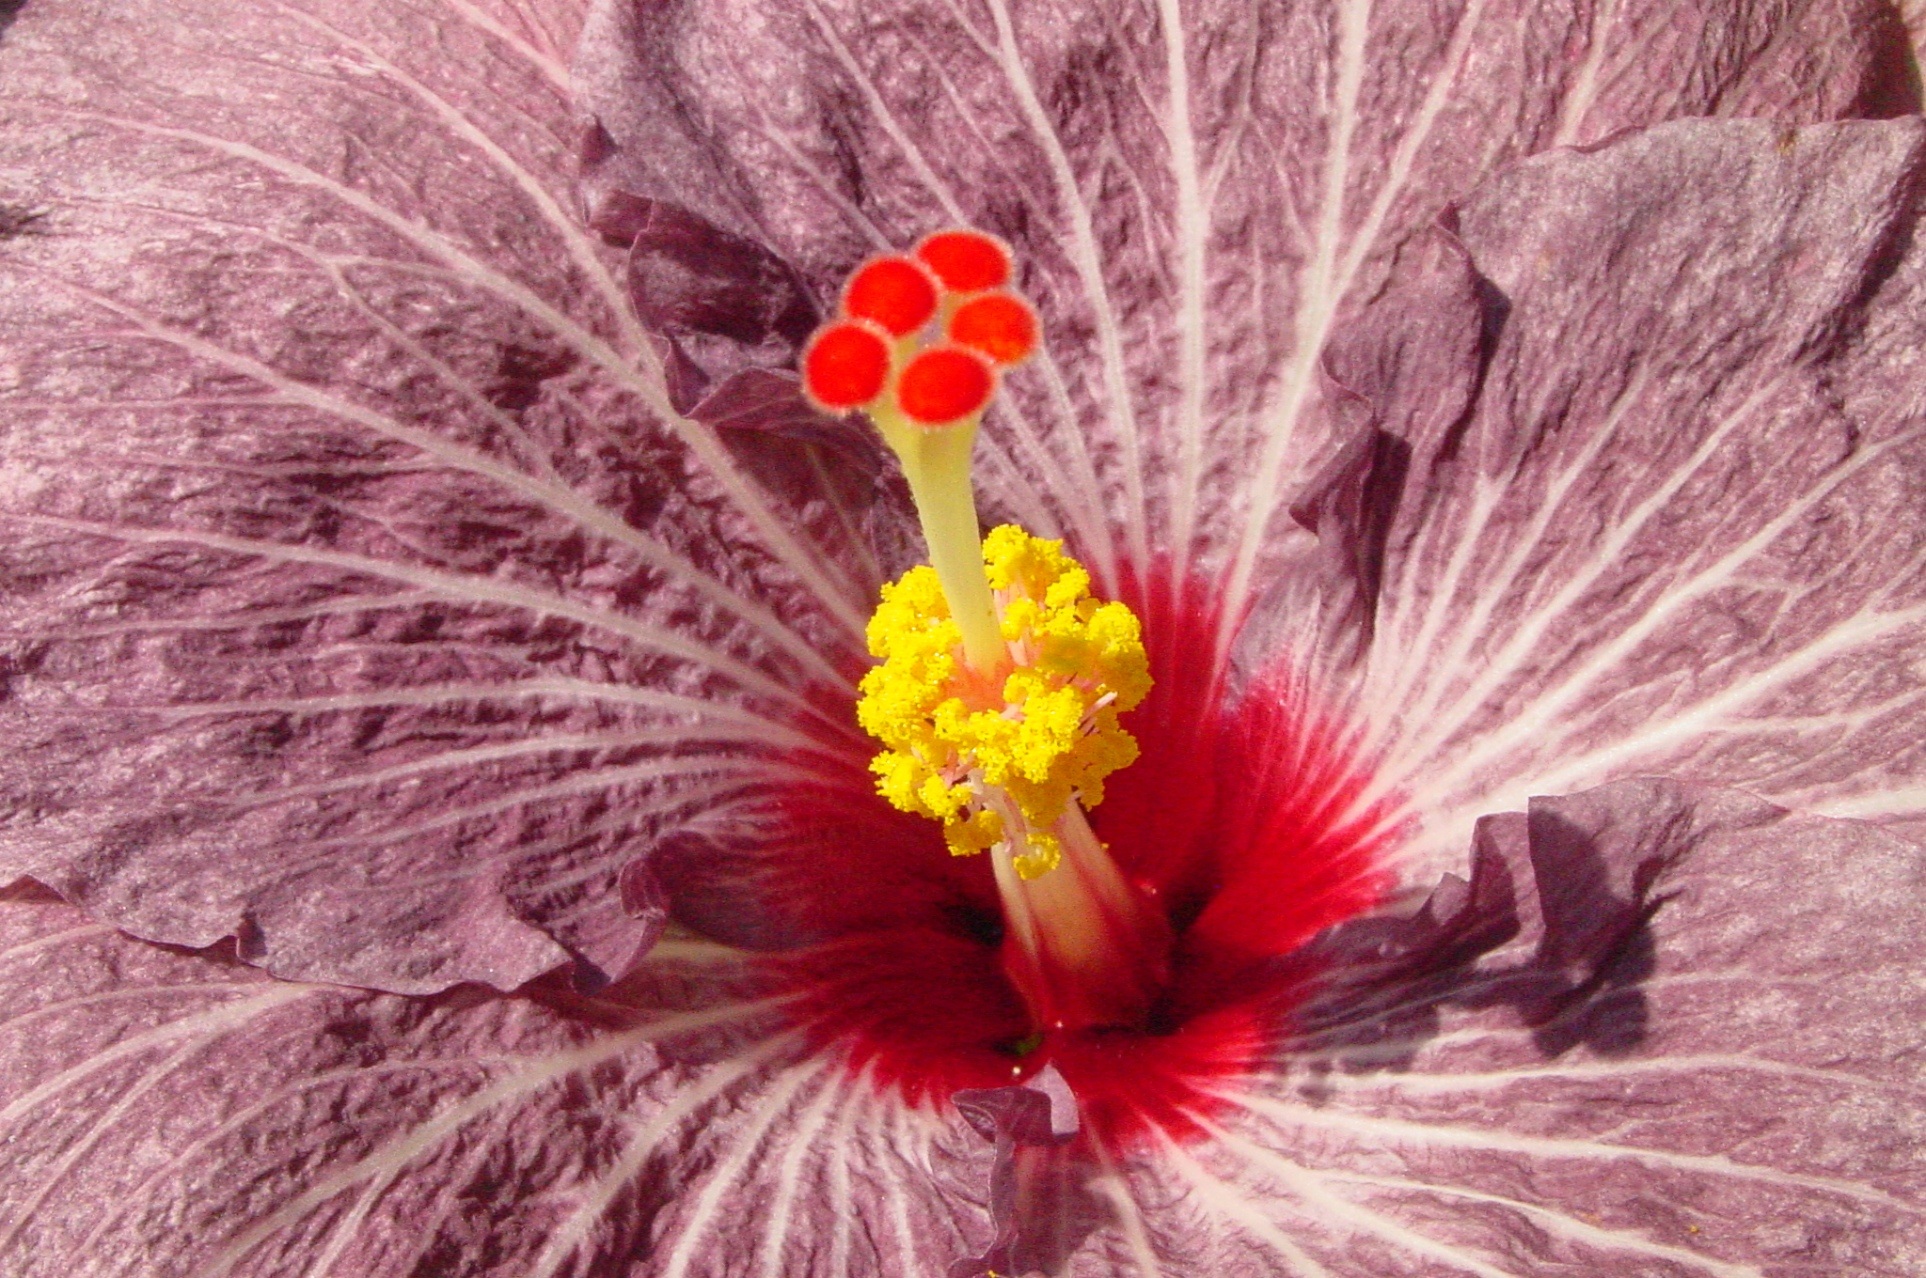
nature, blossom, plant, flower, petal, red, garden, pink, flora, flowers, close up, petals, eye, poppy, hibiscus, malvales, macro photography, flowering plant, exotic plant, land plant, mallow family